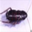
Label: cockroach